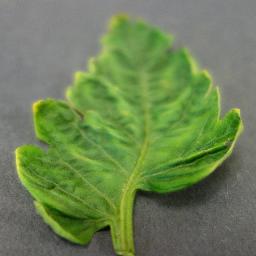
Label: Tomato___Tomato_Yellow_Leaf_Curl_Virus